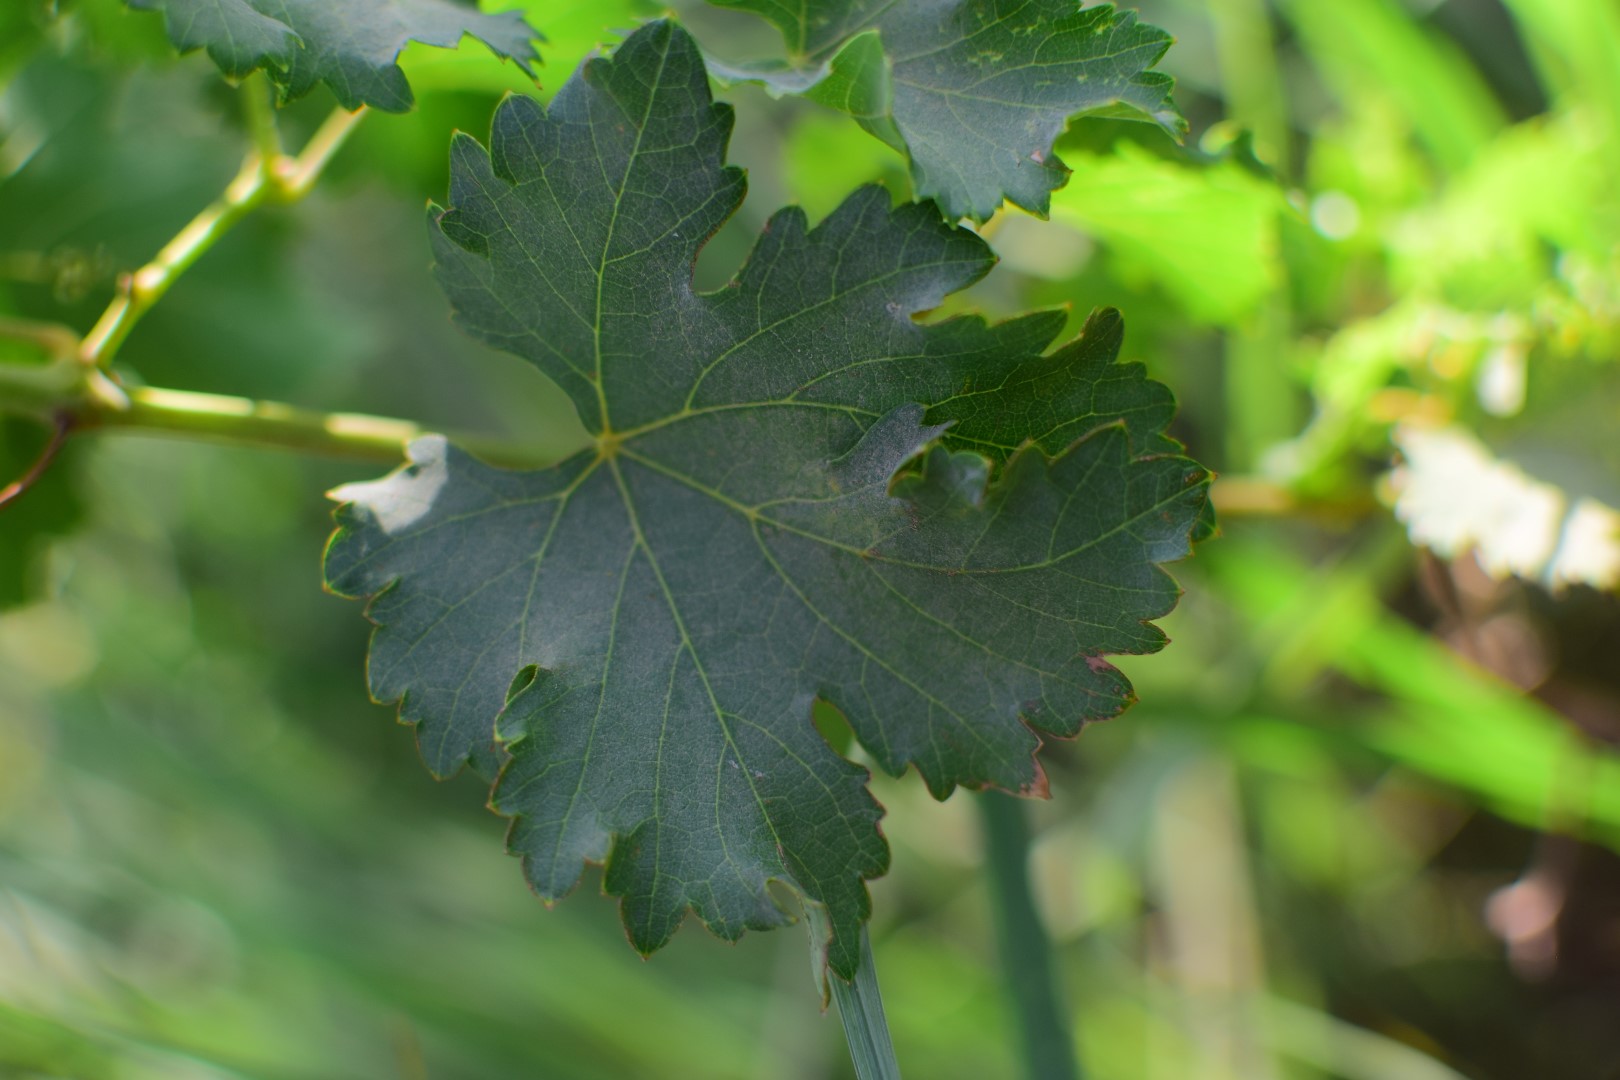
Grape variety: Deas Al-Annz